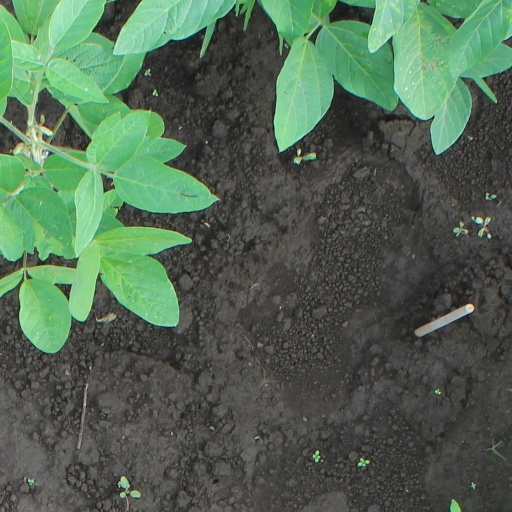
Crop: soybean